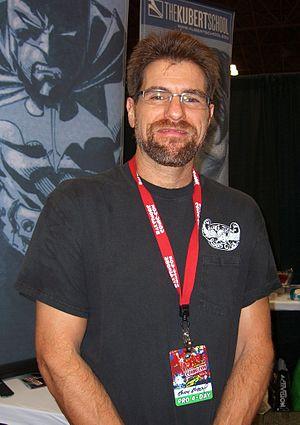
Andy Kubert est un dessinateur de comic books américain né le 27 février 1962. Il est le fils de Joe Kubert et le frère d'Adam Kubert.